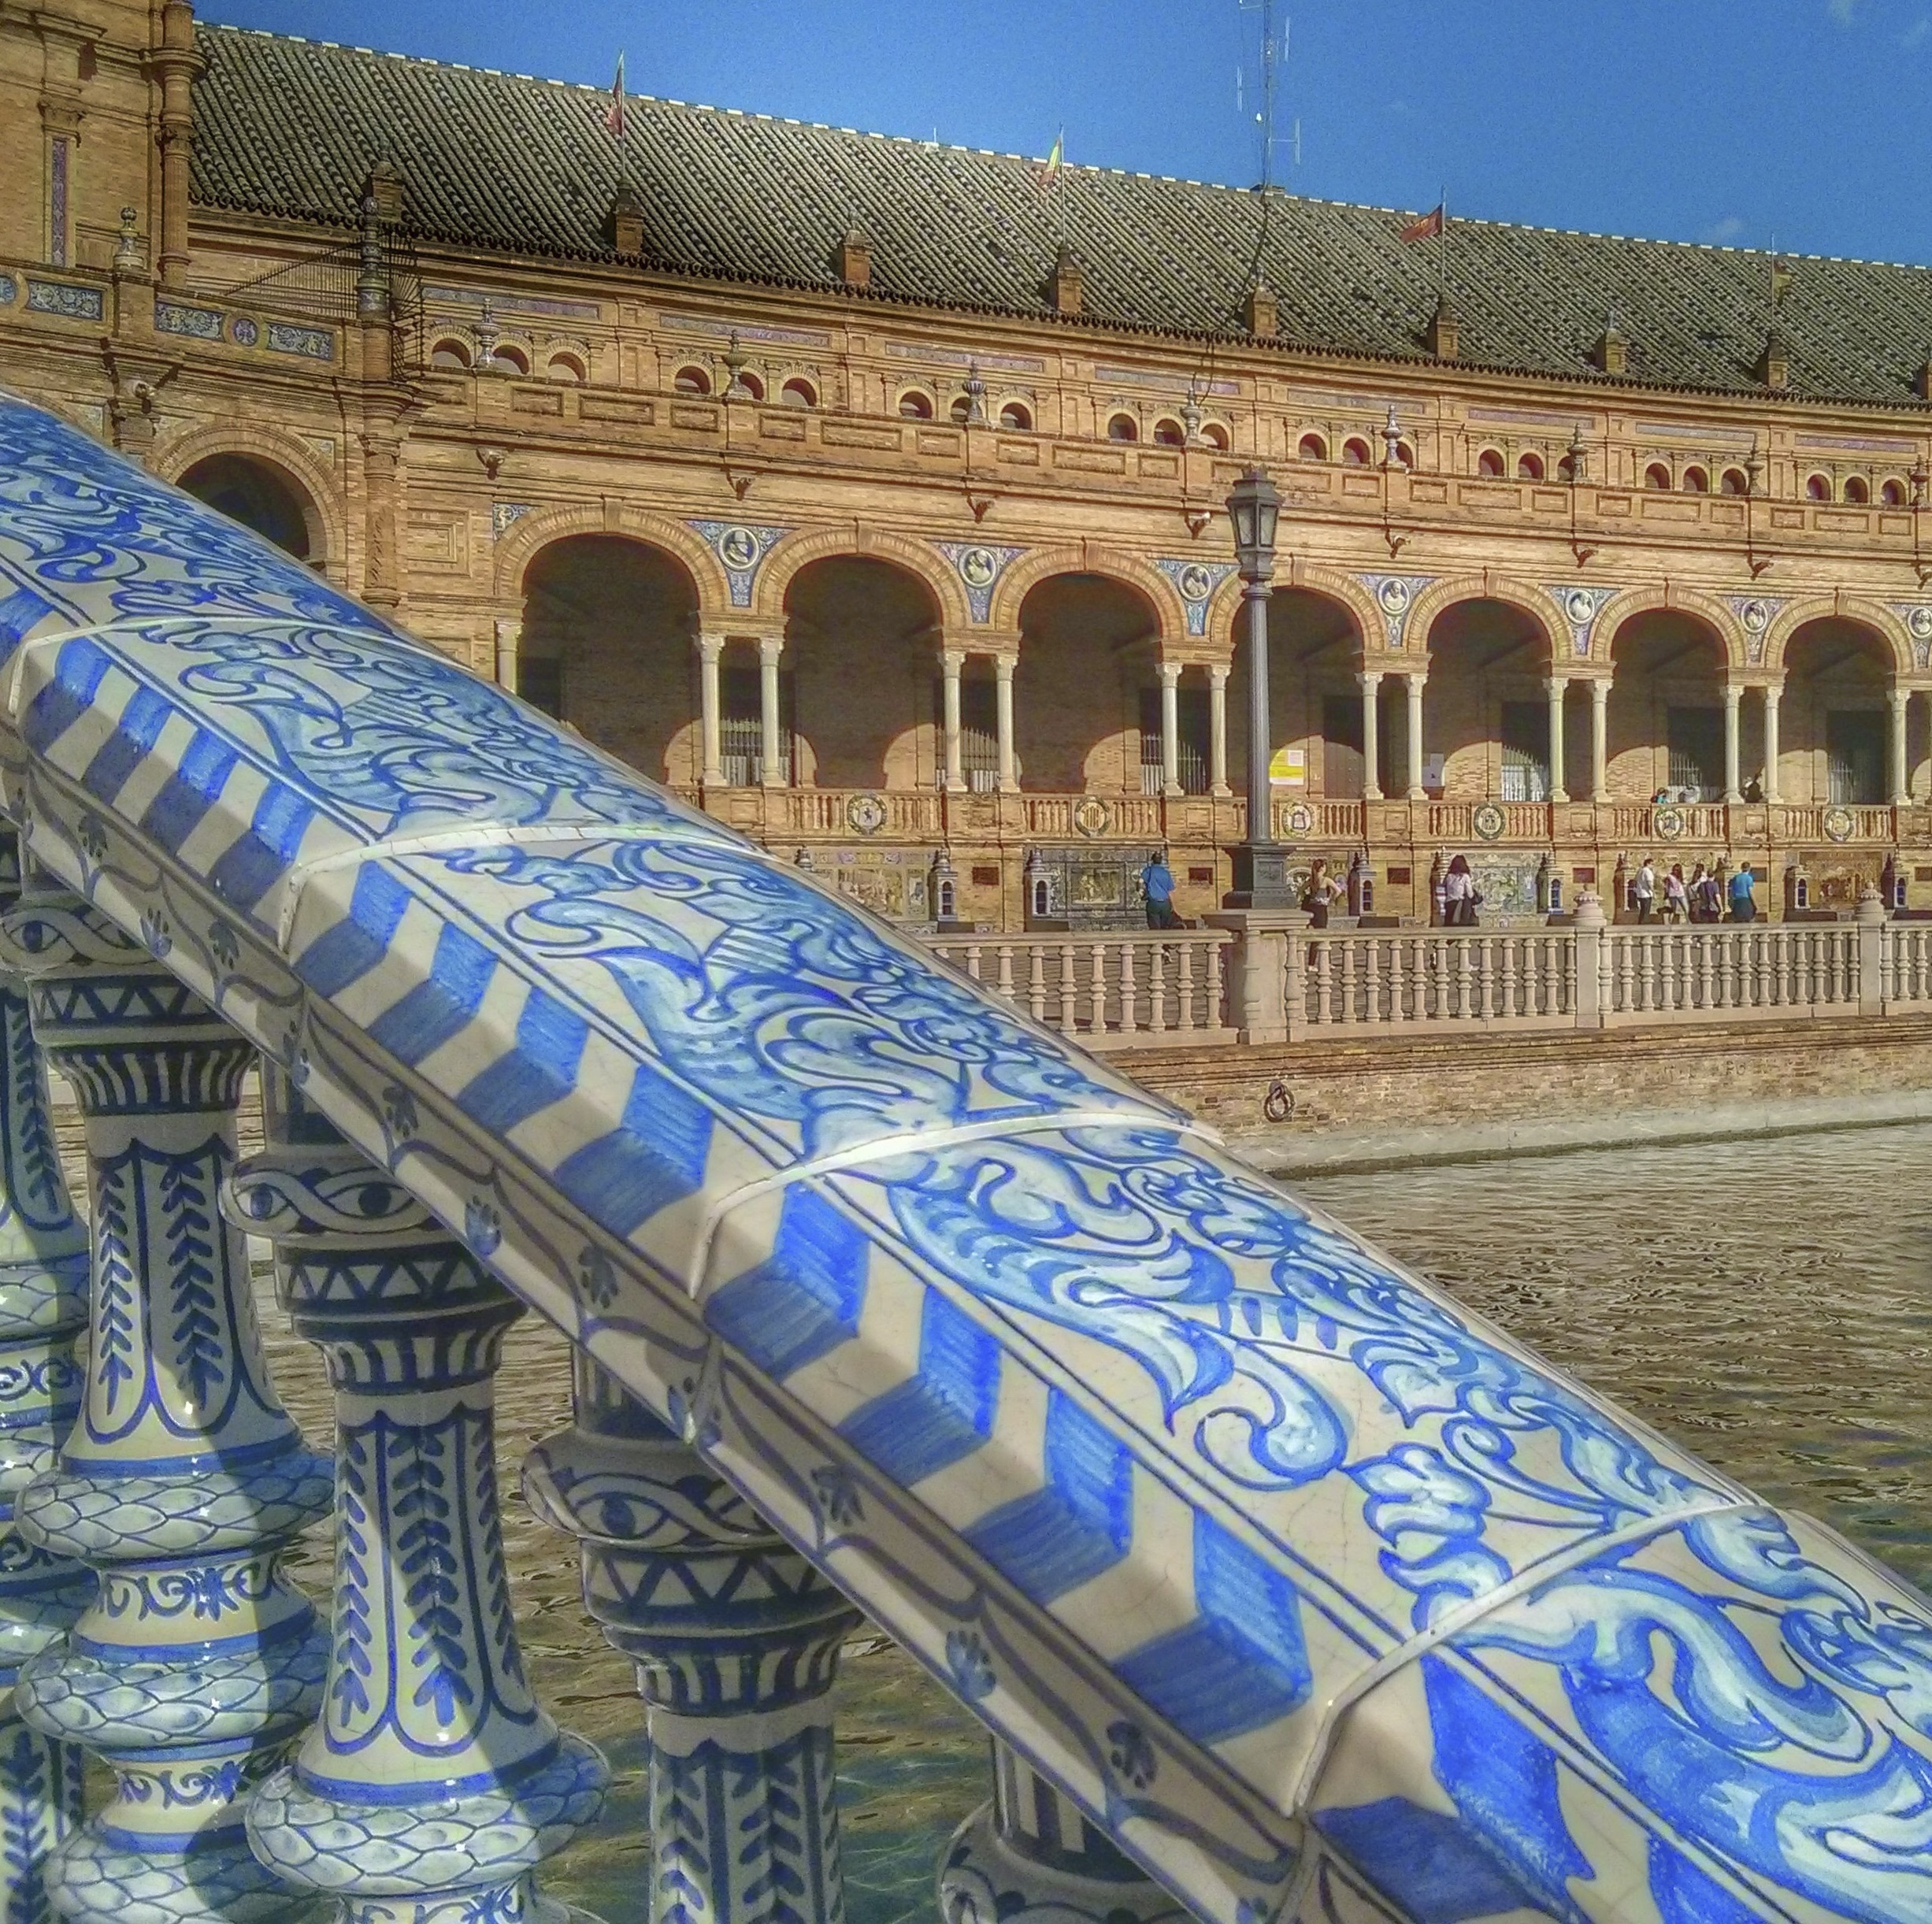
structure, palace, arch, landmark, facade, stadium, arena, spain, amphitheatre, seville, andalusia, spain square, ancient history, sport venue